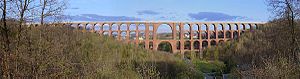
Bro
Göltzschtalbrücke, tysk jernbanebro,den største murstensbro i verden.
En bro er en konstruktion til transport som forbinder to punkter over et som regel ufremkommeligt område.